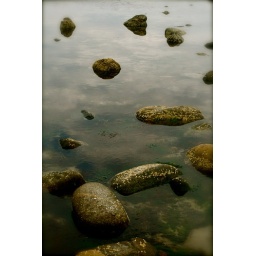
fish in the sky